Amursana

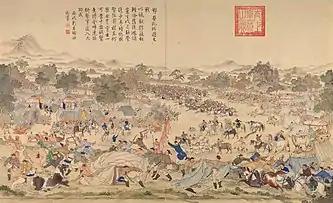
Qing general Zhaohui attacks Amursana's forces in a night battle in present-day Wusu, Xinjiang

Amursana rallied the majority of the remaining Oirats and launched his rebellion against the Qing. The Chinese armies had by now withdrawn leaving behind only a skeleton force under Ban Di. Helpless and unable to do anything, Ban Di committed suicide on 4October 1755. For the following eight months, Amursana was the sole leader of the Oirats and the de facto Dzungar Khan.